SS Wanganui

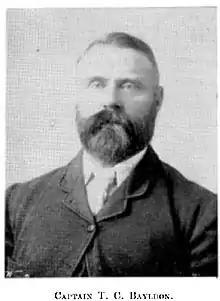
Thomas Cook Bayldon Captain of the "Wanganui" at the time of the sinking

On 25 September 1878 The SS "Wanganui" ran alongside the barque "Aline" to tow her to sea, when the crew of the "Aline" headed by the officers, took charge of the fore-castle head and mutinied, refusing to proceed to sea with the captain. The crew would not allow the anchor to be weighed. They have three times been before the Magistrate for refusing duty, and ordered on board or imprisonment at the Captain's option.